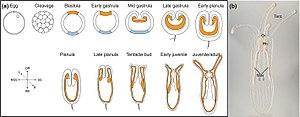
a) Schéma des stades de développement de Nematostella. Modifié d'Ormestad et al. L'orange représente l'endoderme préconçu dans le blastula et l'endoderme. L'ectoderme externe est blanc et le domaine ectodermique aboral est bleu clair. (b) Image prise par Aldine Amiel du polype juvénile. La bouche est indiquée par (Or), les tentacules par (tent) le pharynx par (Ph), et les mésentères par (mes)
Nematostella est une anémone de mer appartenant à l'embranchement des Cnidaria, elle est retrouvée aux États-Unis, au Canada et en Angleterre. En biologie évolutive du développement, Nematostella est considérée comme un organisme modèle, sa culture et la manipulation de ses embryons sont faciles et cela nous permet de comprendre par comparaison, le processus développemental et l'évolution des caractéristiques des bilatériens. Ces derniers proviennent tous d'un ancêtre commun, il y a donc un maintien de quelques gènes en commun ainsi que des voies métaboliques développementales durant l'évolution. Son génome a été séquencé. L'apomorphie morphologique de Nematostella est dû à la présence de nématosomes.